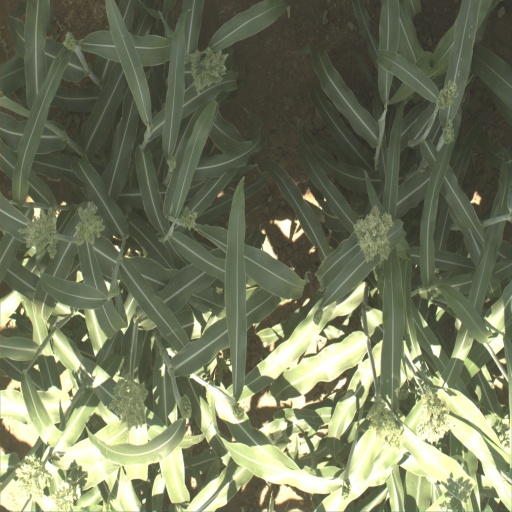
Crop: sorghum